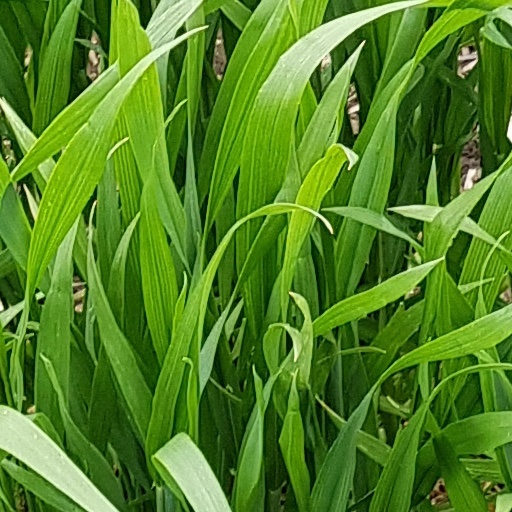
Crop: wheat